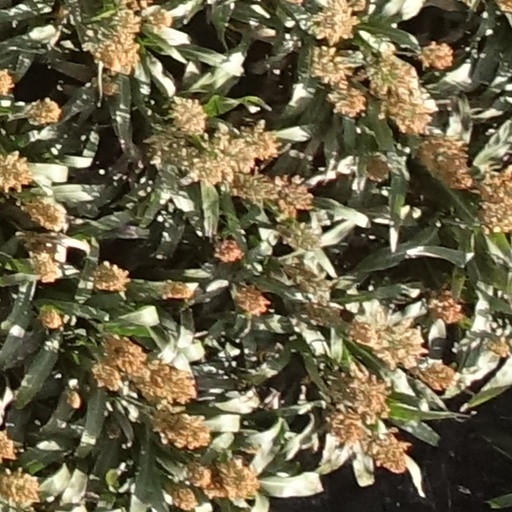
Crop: sorghum